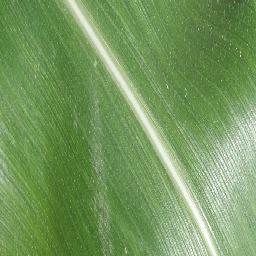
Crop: corn
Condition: (maize)_healthy